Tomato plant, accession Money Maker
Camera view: bottom (45 deg); turntable rotation: 150 degrees
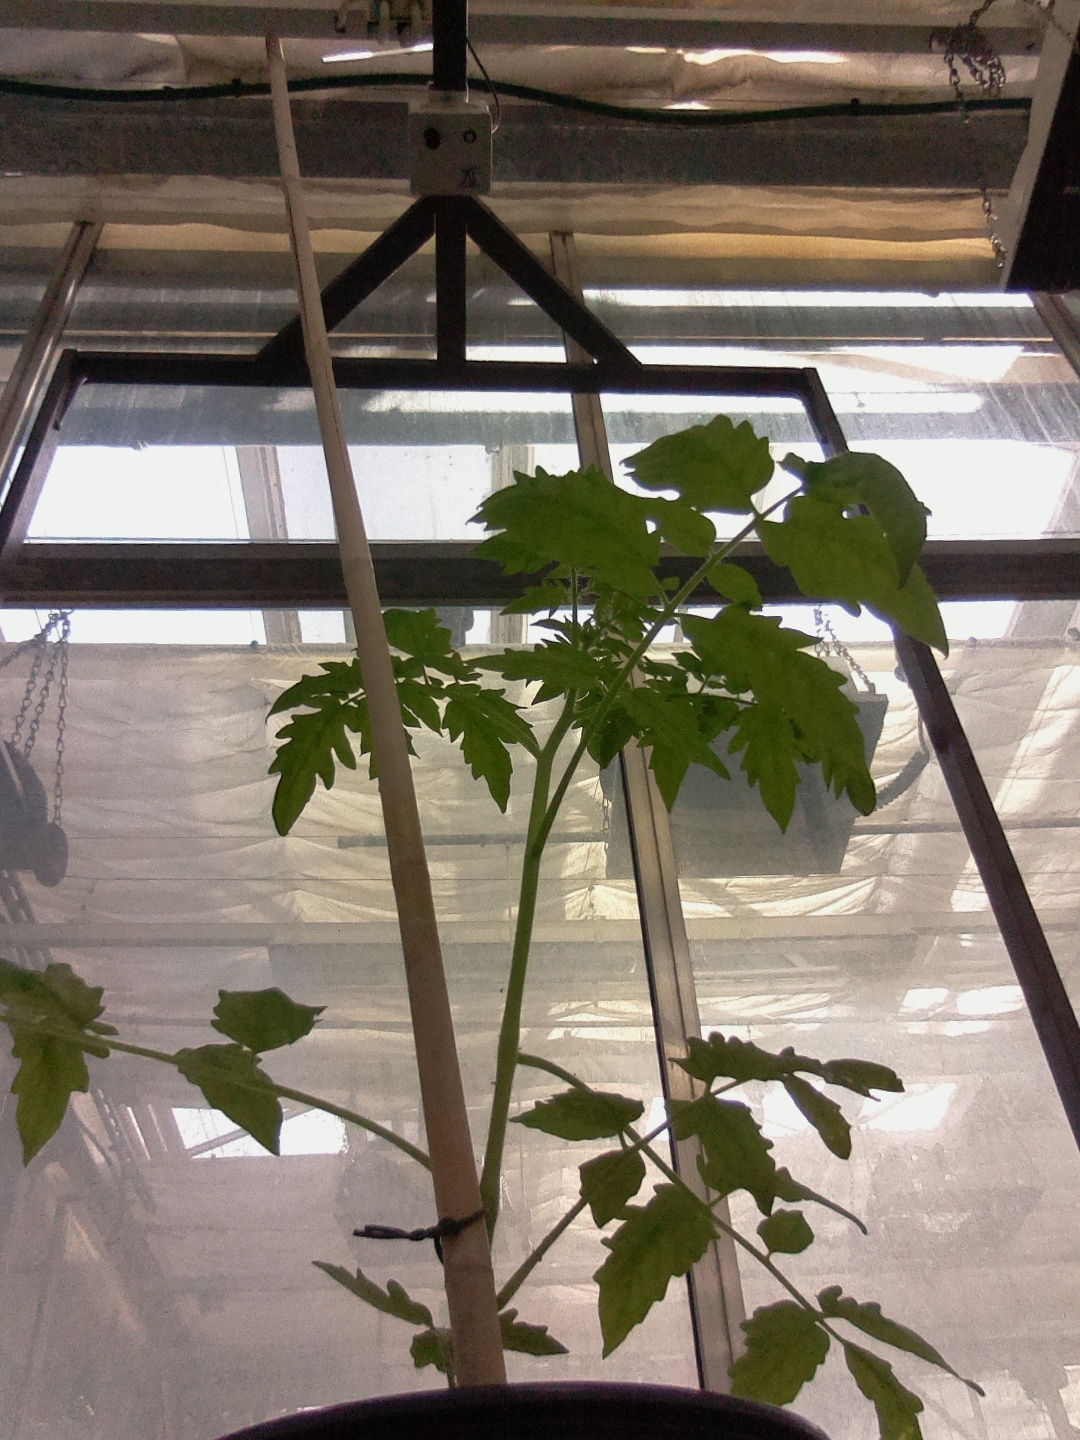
BBCH growth stage 14: 8 of true leaves visible